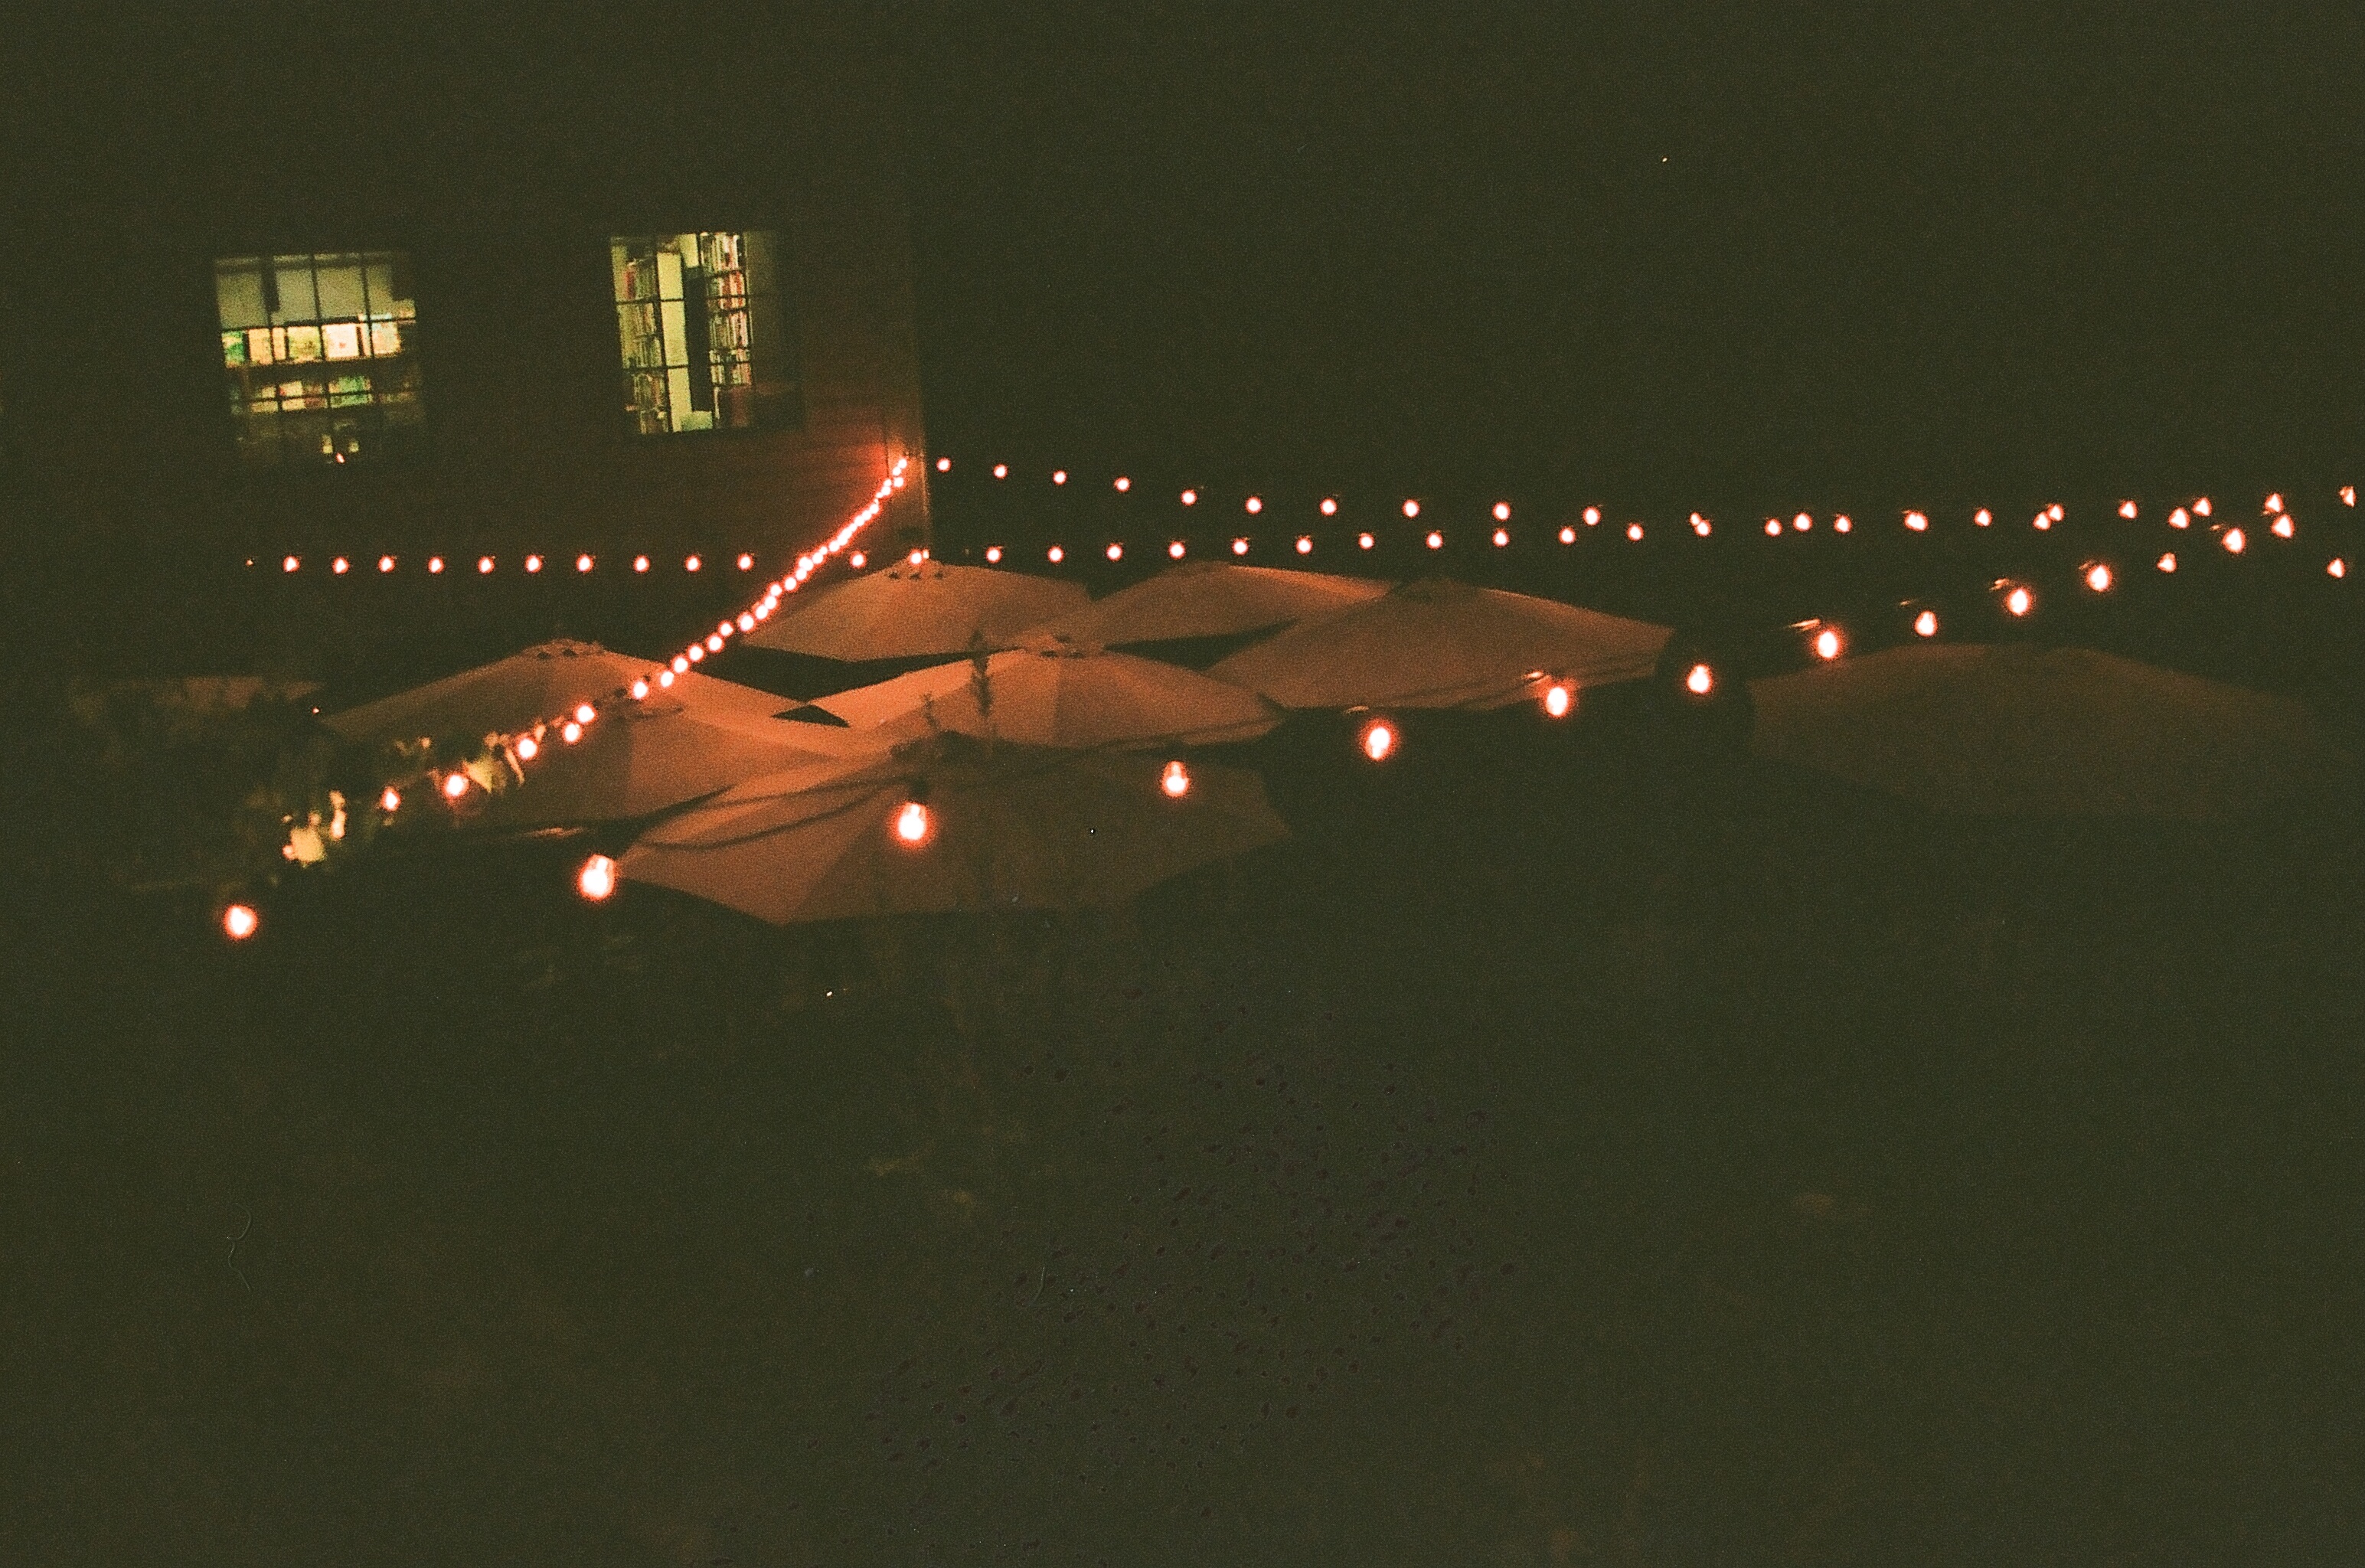
light, night, reflection, darkness, lighting, atmosphere of earth